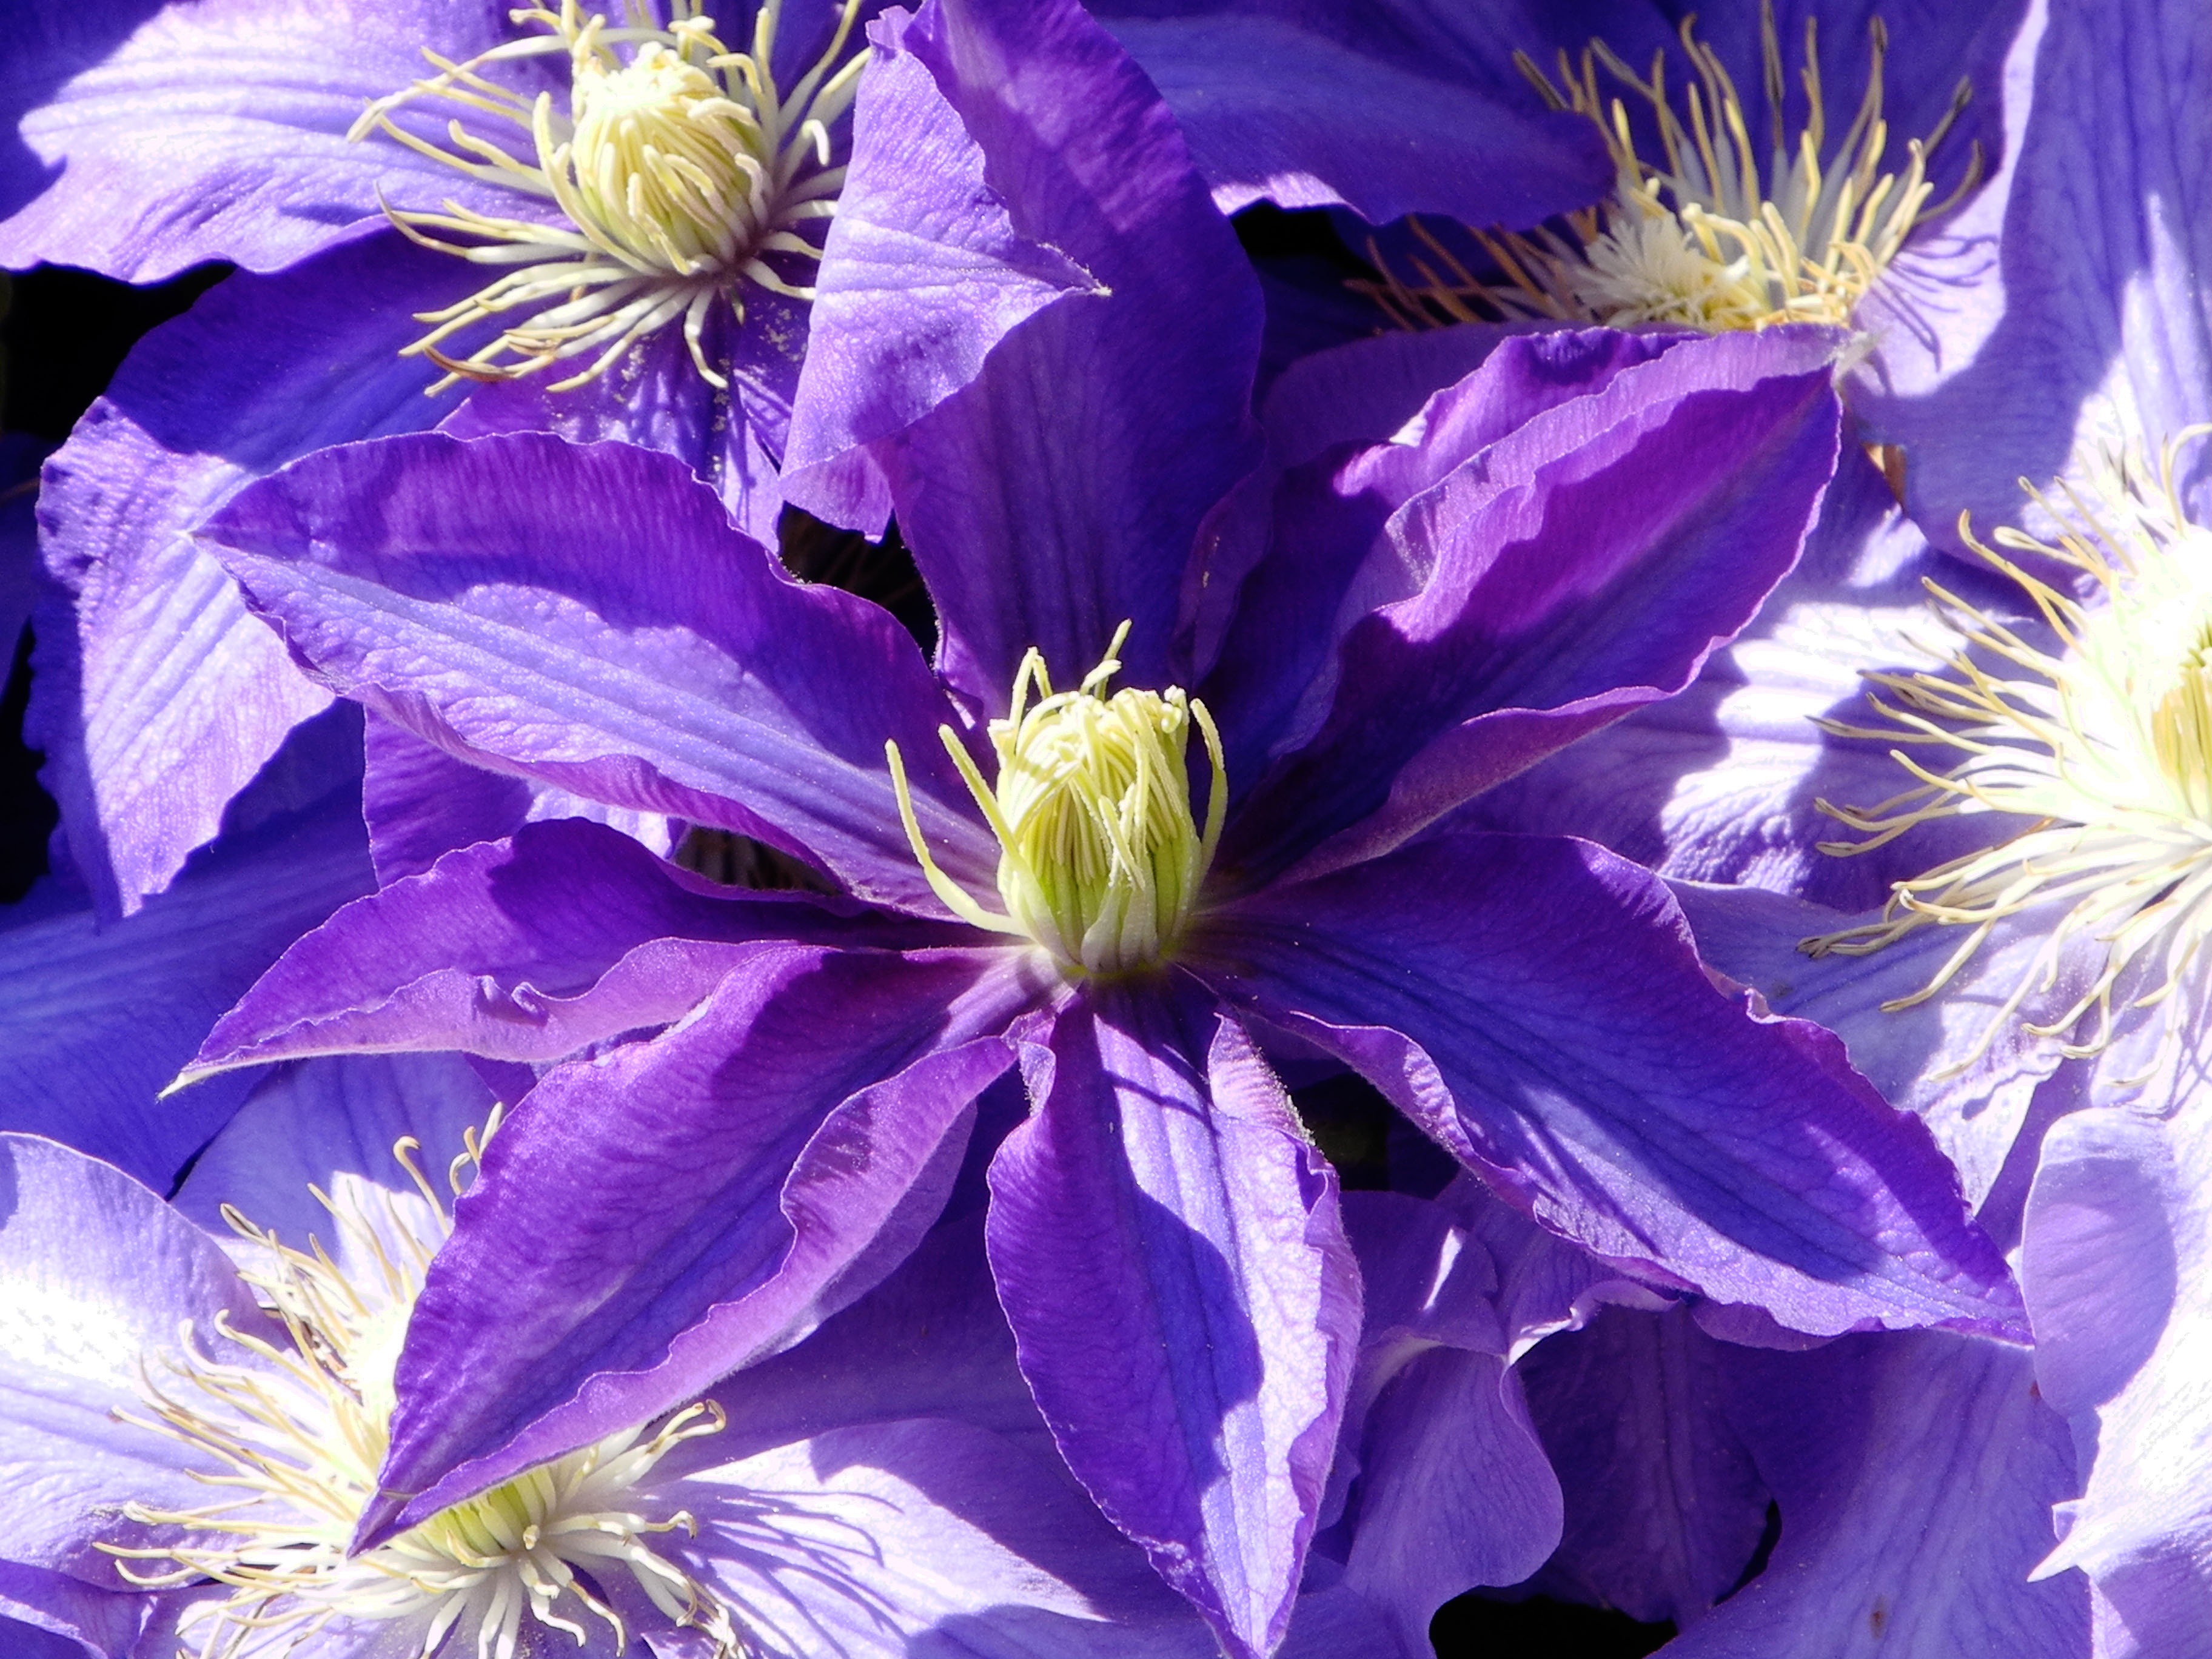
plant, flower, purple, petal, bloom, summer, climber, close, flora, violet, beautiful, clematis, purple flower, macro photography, garden plant, flowering plant, dark purple, land plant